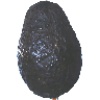
Label: avocado